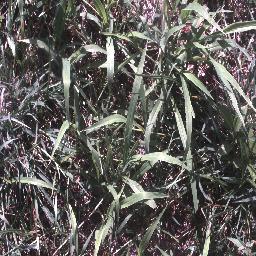
Label: negative